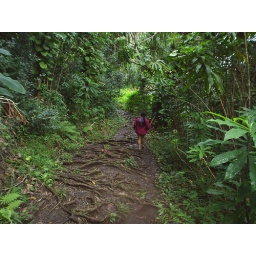
Hiking in the rain forest on the road to Hana